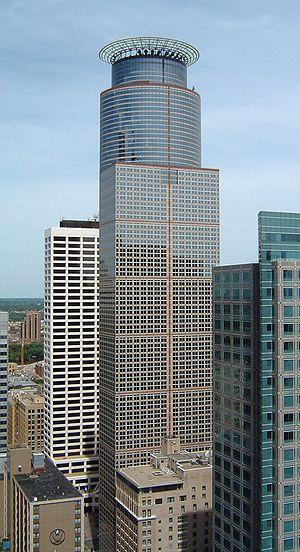
La Capella Tower est un gratte-ciel de bureaux situé à Minneapolis.